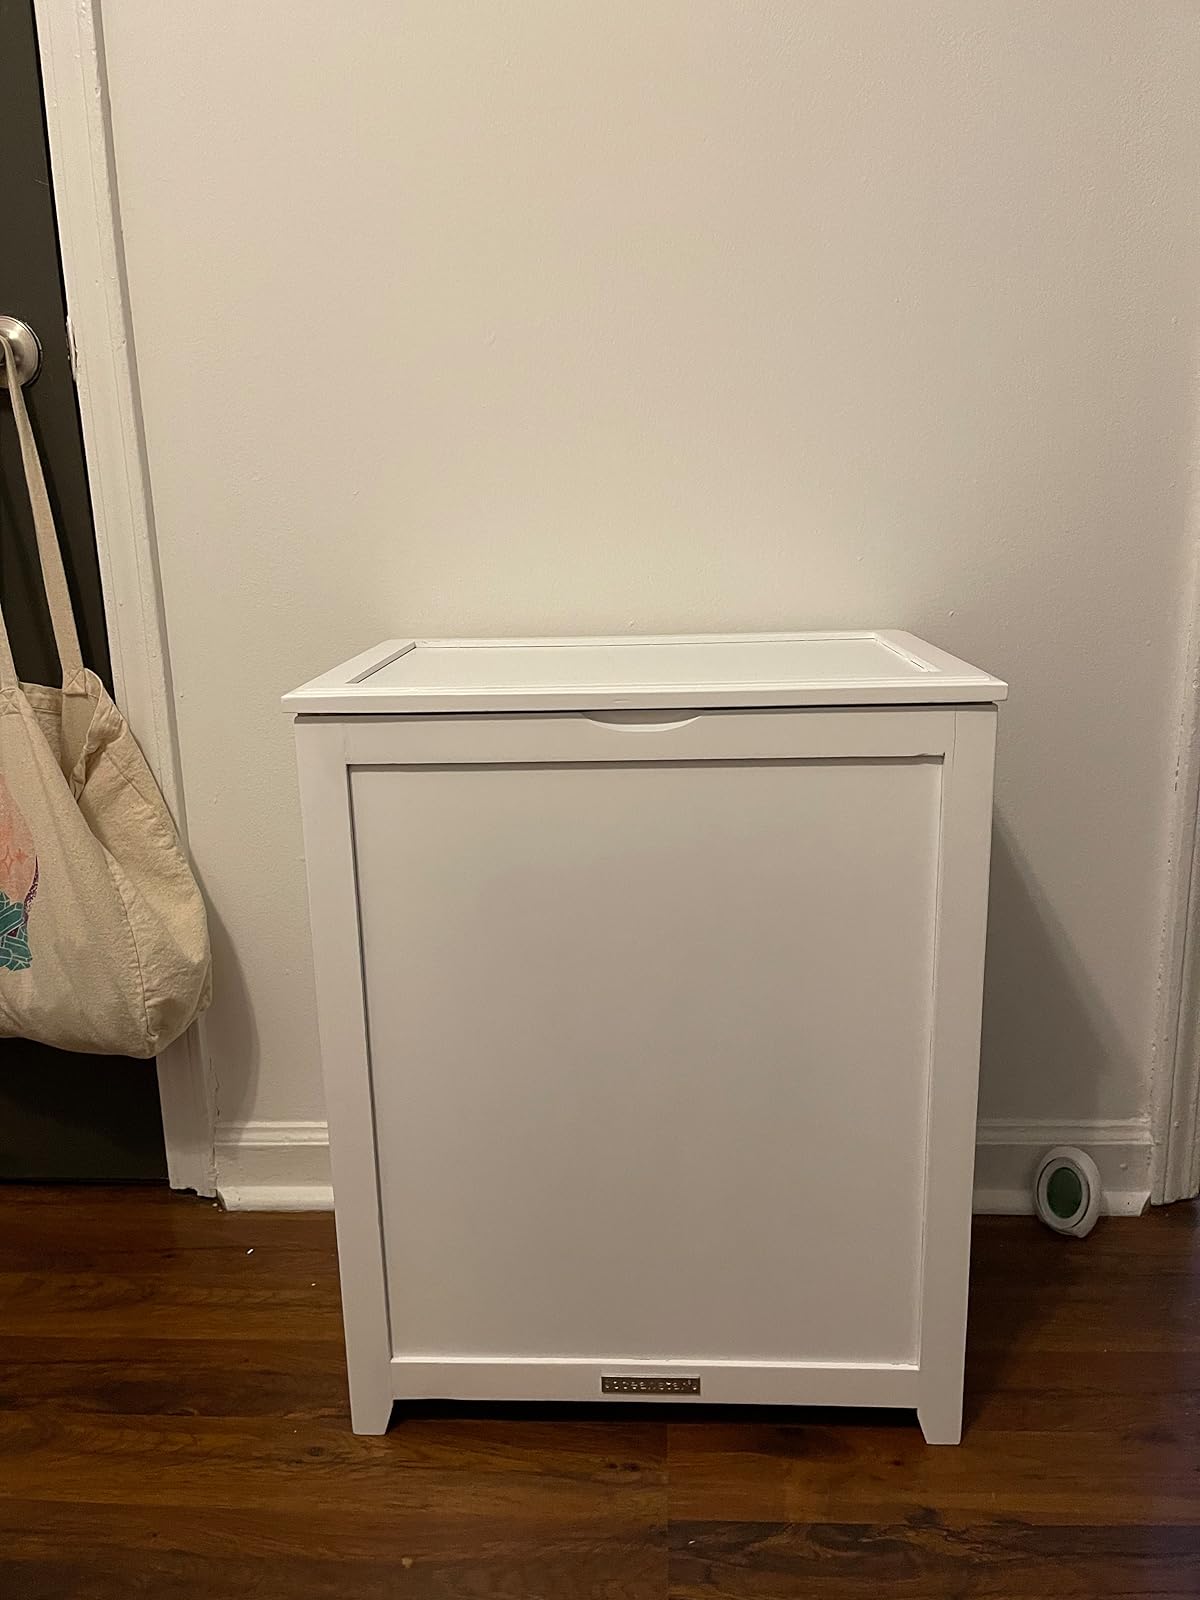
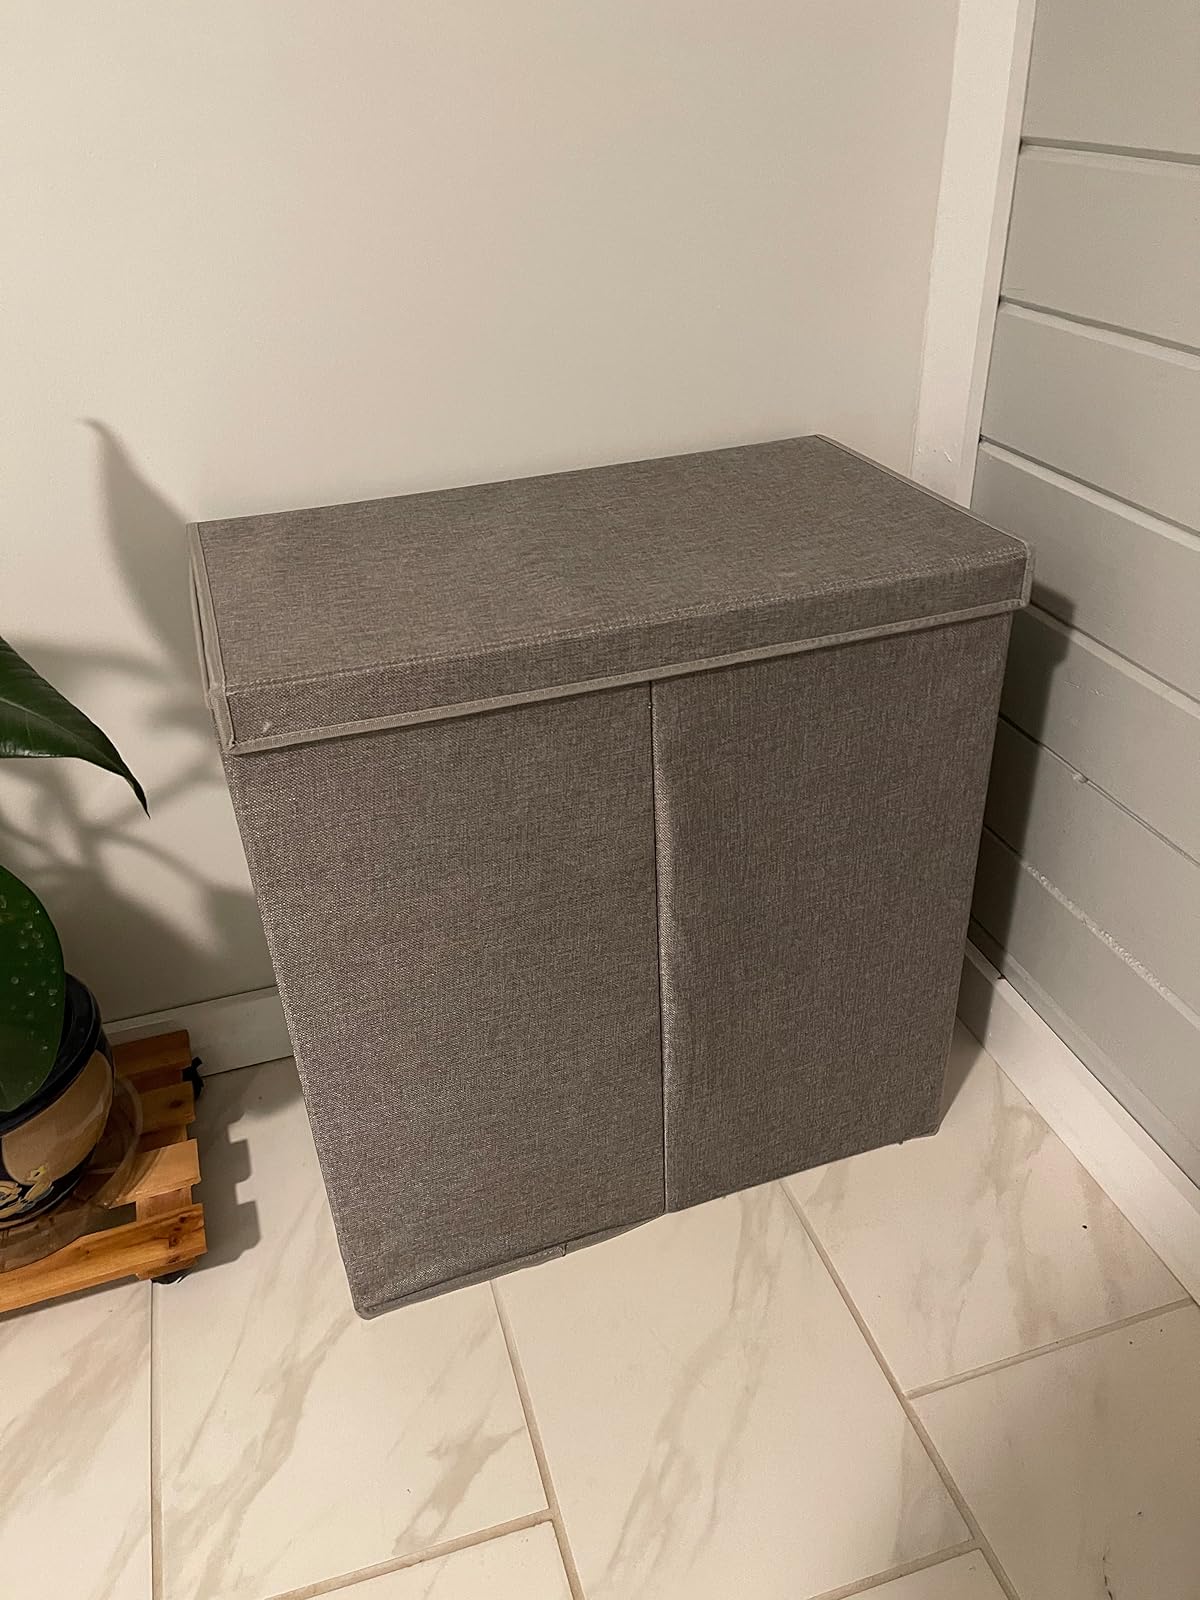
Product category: items_hamper
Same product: no